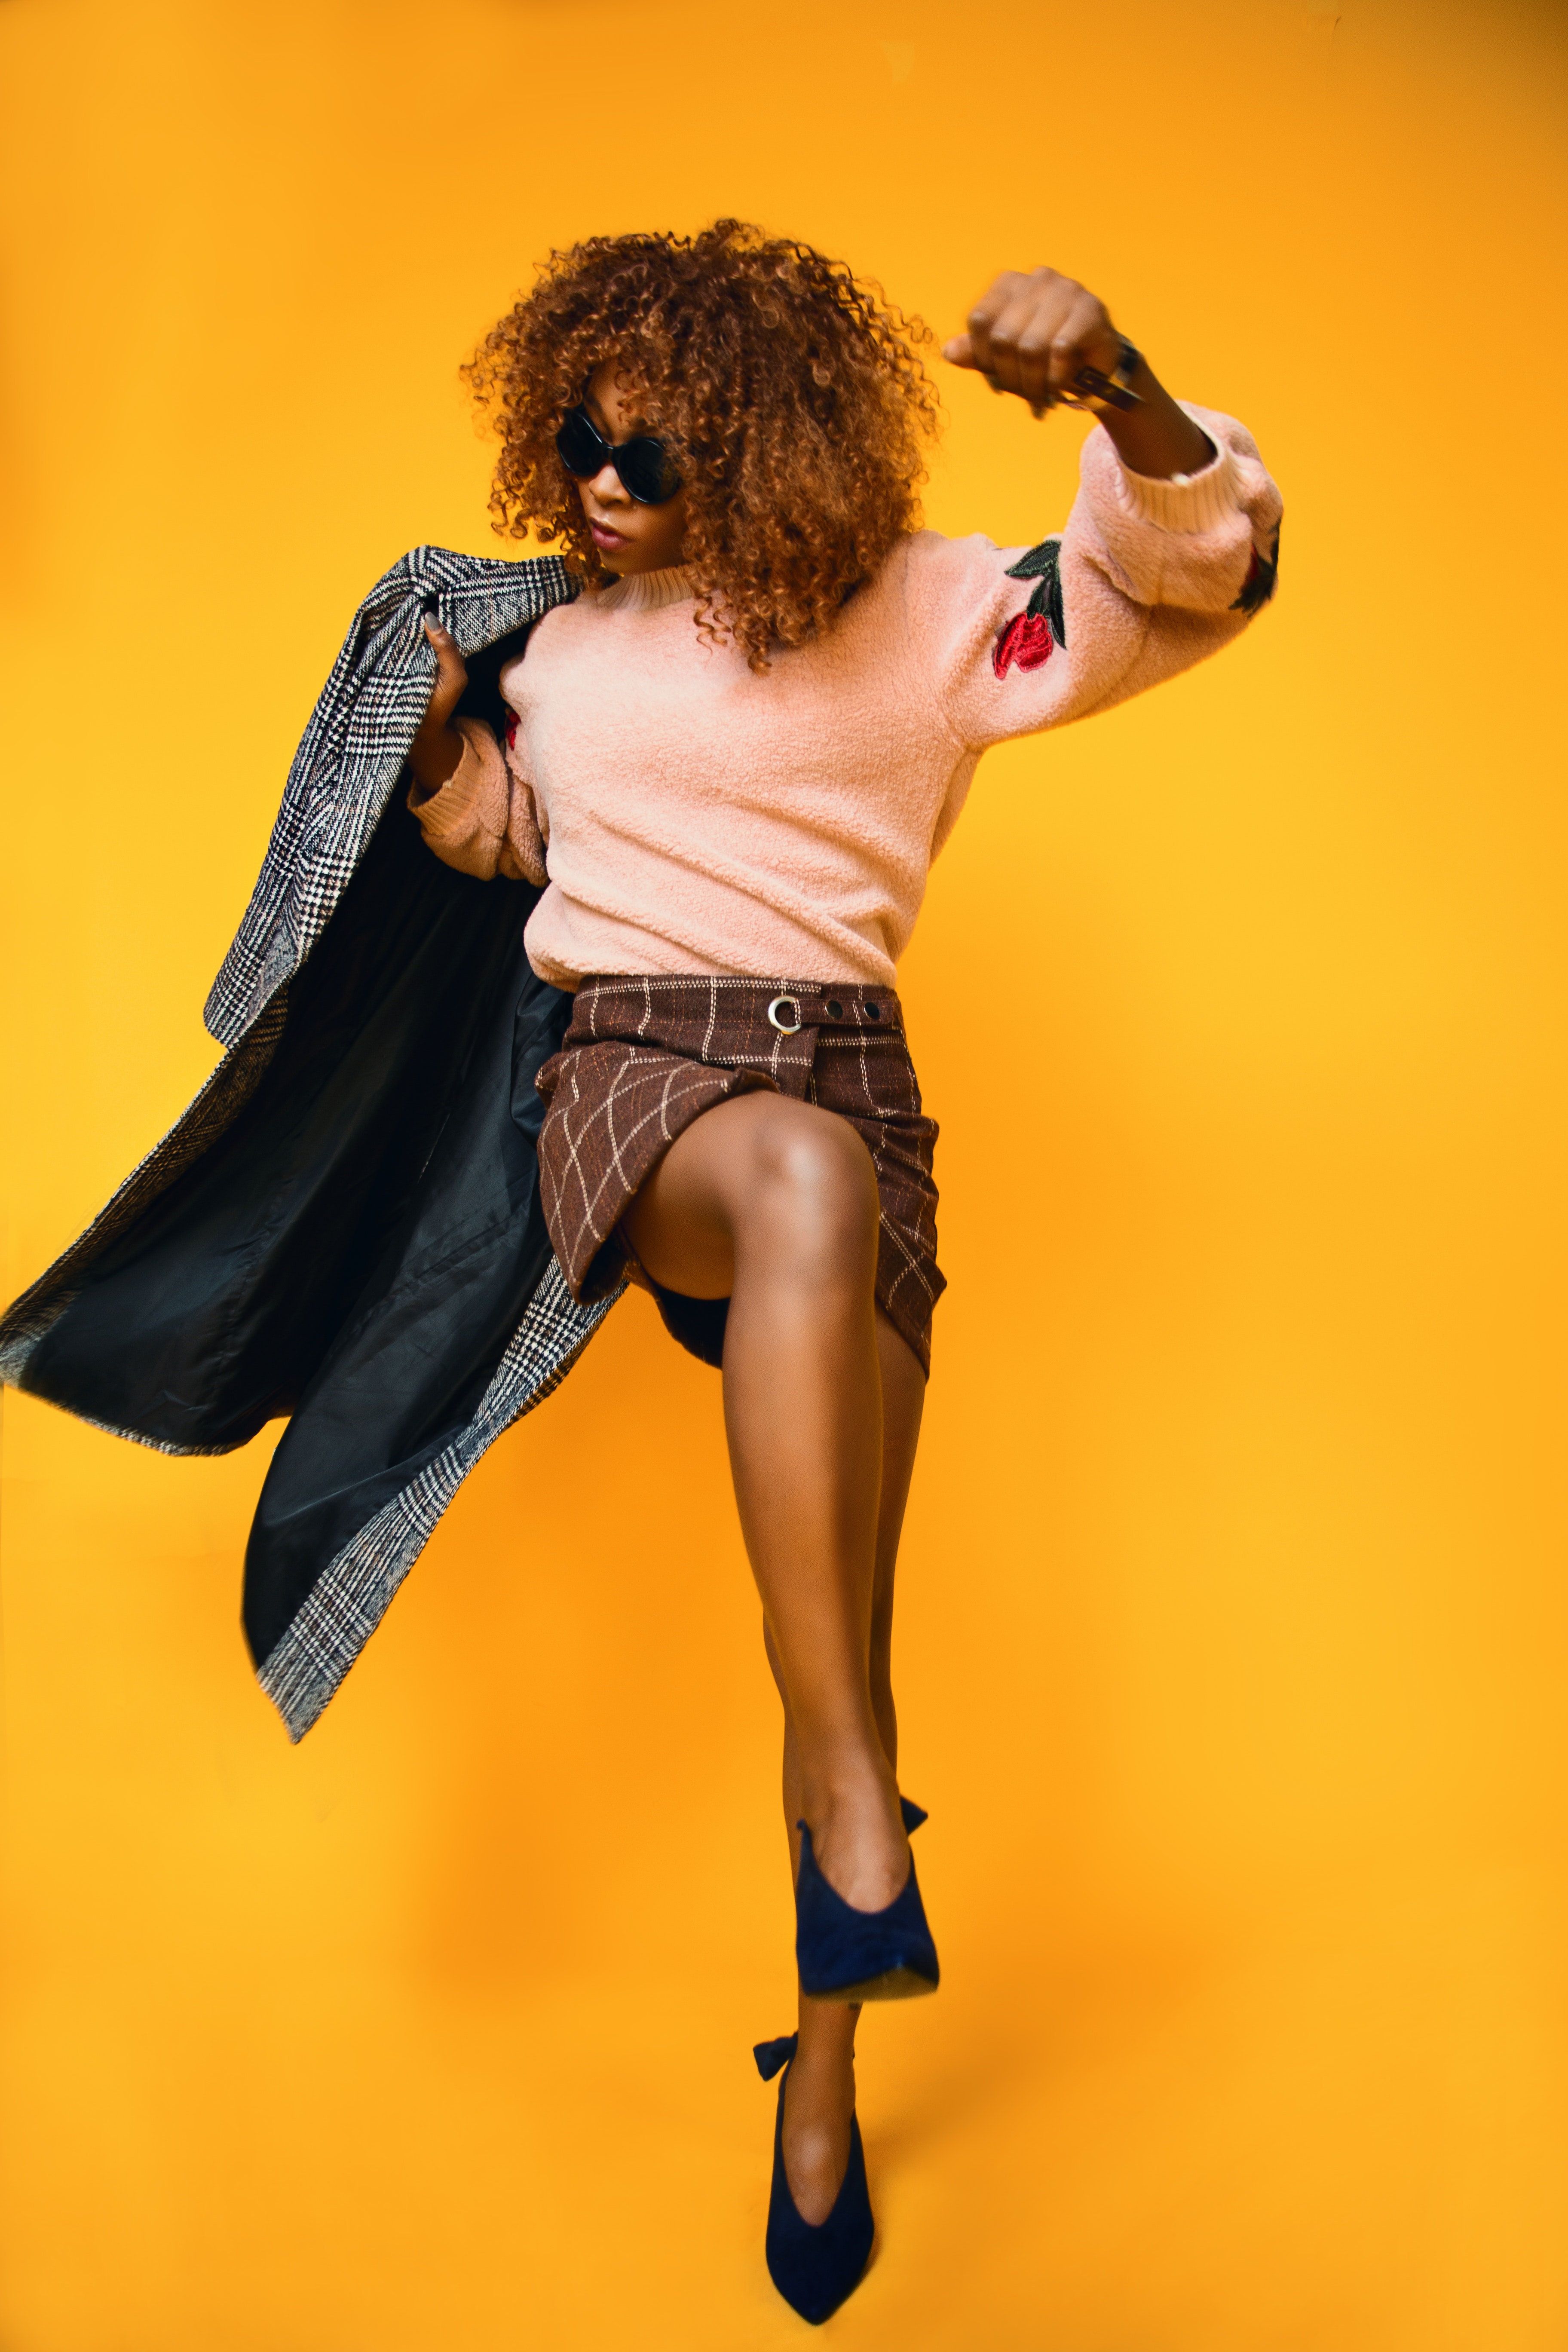
yellow, leg, thigh, human leg, photography, photo shoot, long hair, model, high heels, shoe